Fateh Burj

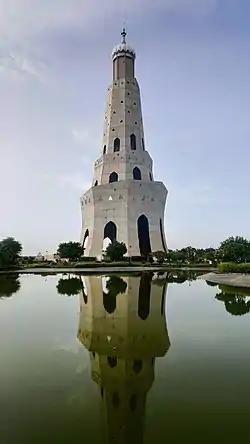

The Fateh Burj, a prominent tourist site in Punjab and the tallest victory tower in India, is situated in the historical village of Chappar Chiri in the SAS Nagar district (Mohali district) of Punjab state. It was completed in 2011. The tower is dedicated to establishment of the Sikh Misls in a large part of Punjab in 1711. It is situated in Banda Singh Bahadur Road. It is situated just outside Mohali, 140 kilometres from Amritsar and 20 km from Sirhind. It was here that Banda Singh Bahadur, one of the most respected and great Sikh warriors, won a decisive battle against Wazir Khan, commander of the Mughal army.